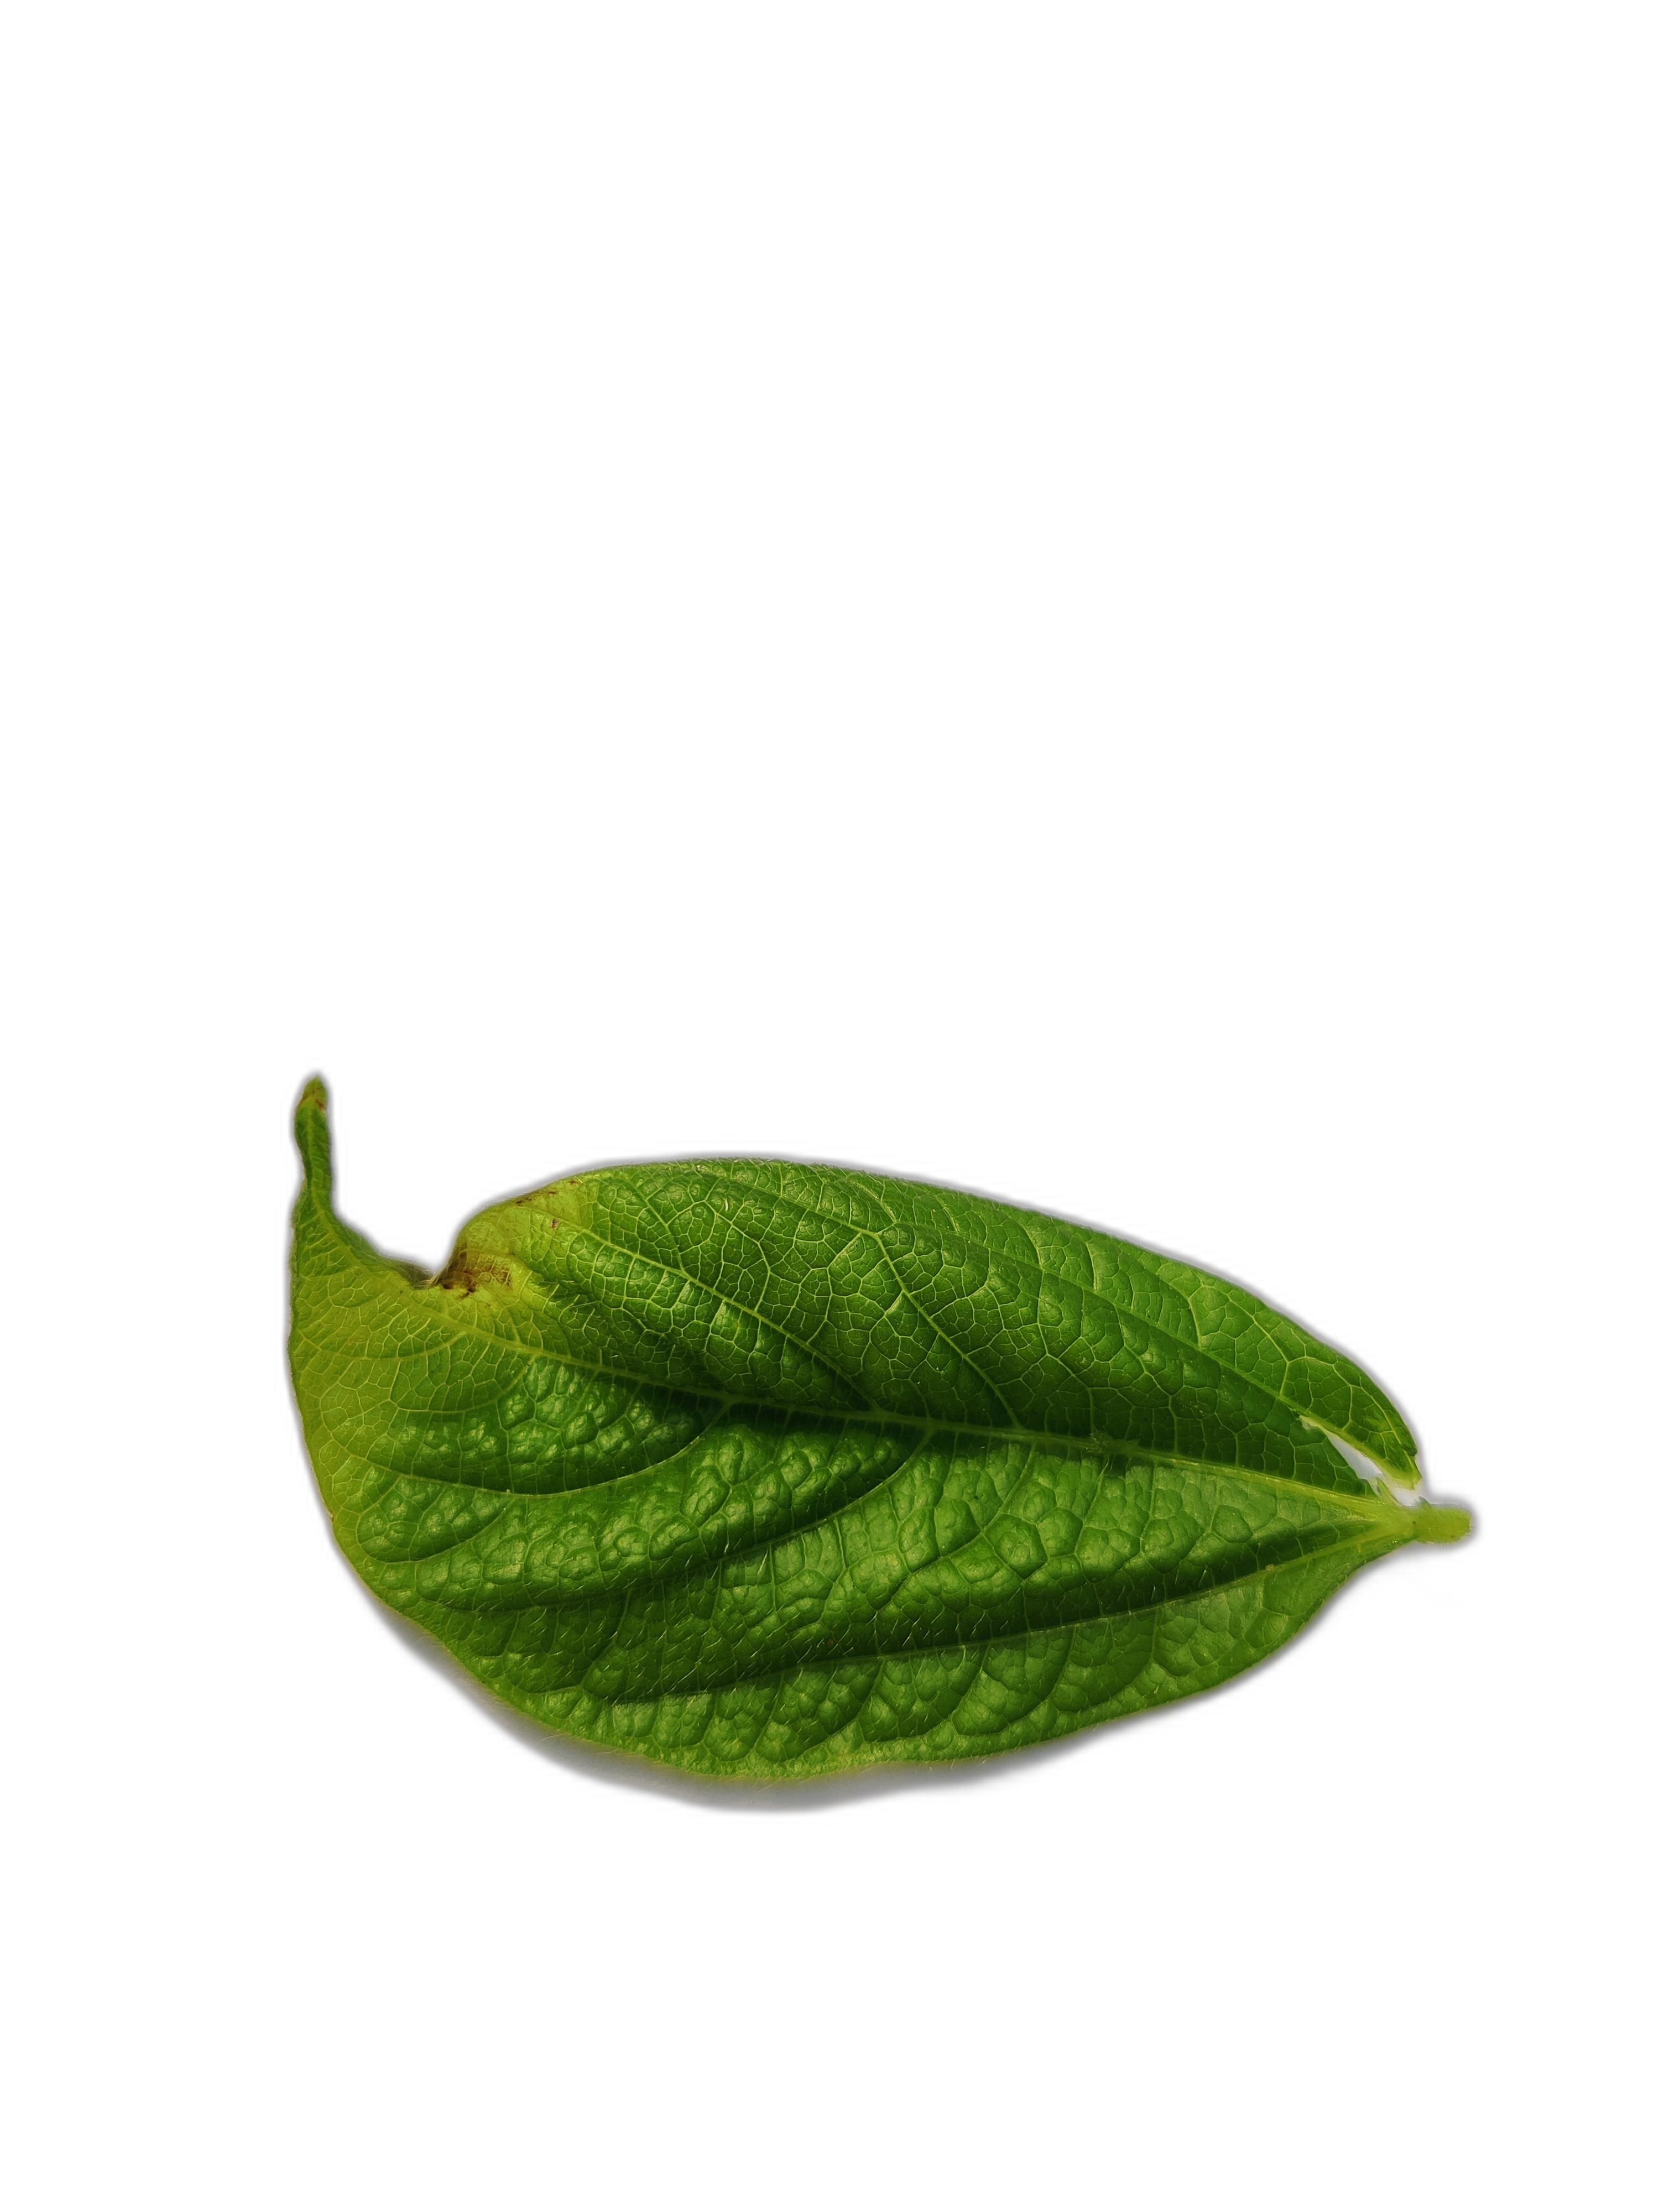
Label: Leaf Crinkle